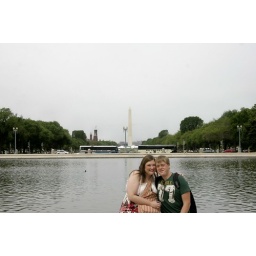
She's just a hot woman! We're sitting by the duck pool b/w the capital and the WWII memorial.